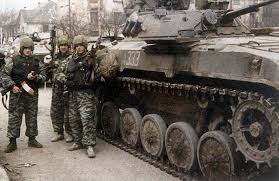
Label: BMP-2